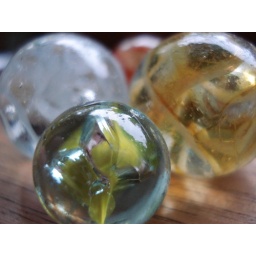
Sitting on the kitchen window sill of my parents house - a treasure chest in it's own right!